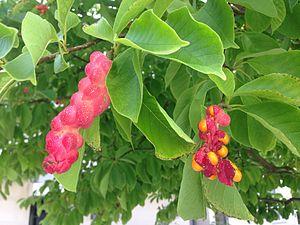
Graines de magnolia de Kobé
Le Magnolia de Kobé est une espèce de Magnolia originaire du Japon et parfois cultivée dans les régions tempérées. Il s'agit d'un arbre feuillu de taille moyenne à faible taux de croissance.